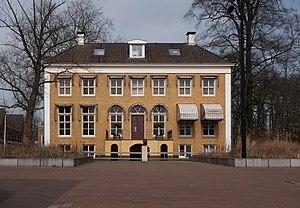
Wijhe est un village situé dans la commune néerlandaise d'Olst-Wijhe, dans la province d'Overijssel. Le 1ᵉʳ janvier 2006, le village comptait 5 640 habitants.